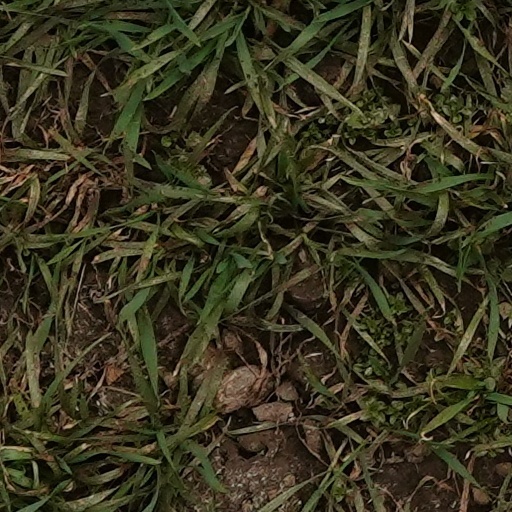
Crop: wheat